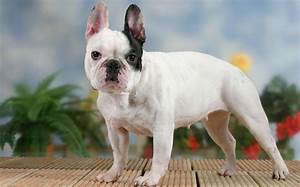
Label: dog